No Way Out (2007)

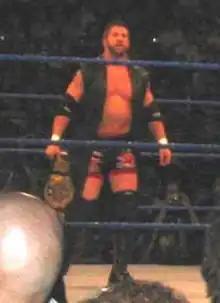
Gregory Helms as Cruiserweight Champion heading into the event

The next match was a Cruiserweight Open for the WWE Cruiserweight Championship. The match began with Scotty 2 Hotty against Daivari; Scotty eliminated Daivari via pinfall after performing the Worm. The Cruiserweight Champion, Gregory Helms, then entered the match and eliminated Scotty via pinfall after he performed a Double knee facebreaker on Scotty. Funaki was the next participant to enter the match; however, he was eliminated via pinfall after Helms executed a crossbody into a pin while holding onto Funaki's tights. Shannon Moore was the fifth entrant into the gauntlet, but was eliminated via pinfall after Helms performed a Double knee facebreaker on him. Jimmy Wang Yang, the sixth entrant, eliminated Helms via pinfall after performing a Hurricanrana pin. Jamie Noble was the seventh entrant into the Gauntlet match, but he was eliminated via pinfall after Yang performed a moonsault into a pin. The final entrant, Chavo Guerrero, pinned Yang after a frog splash, thus winning the title.